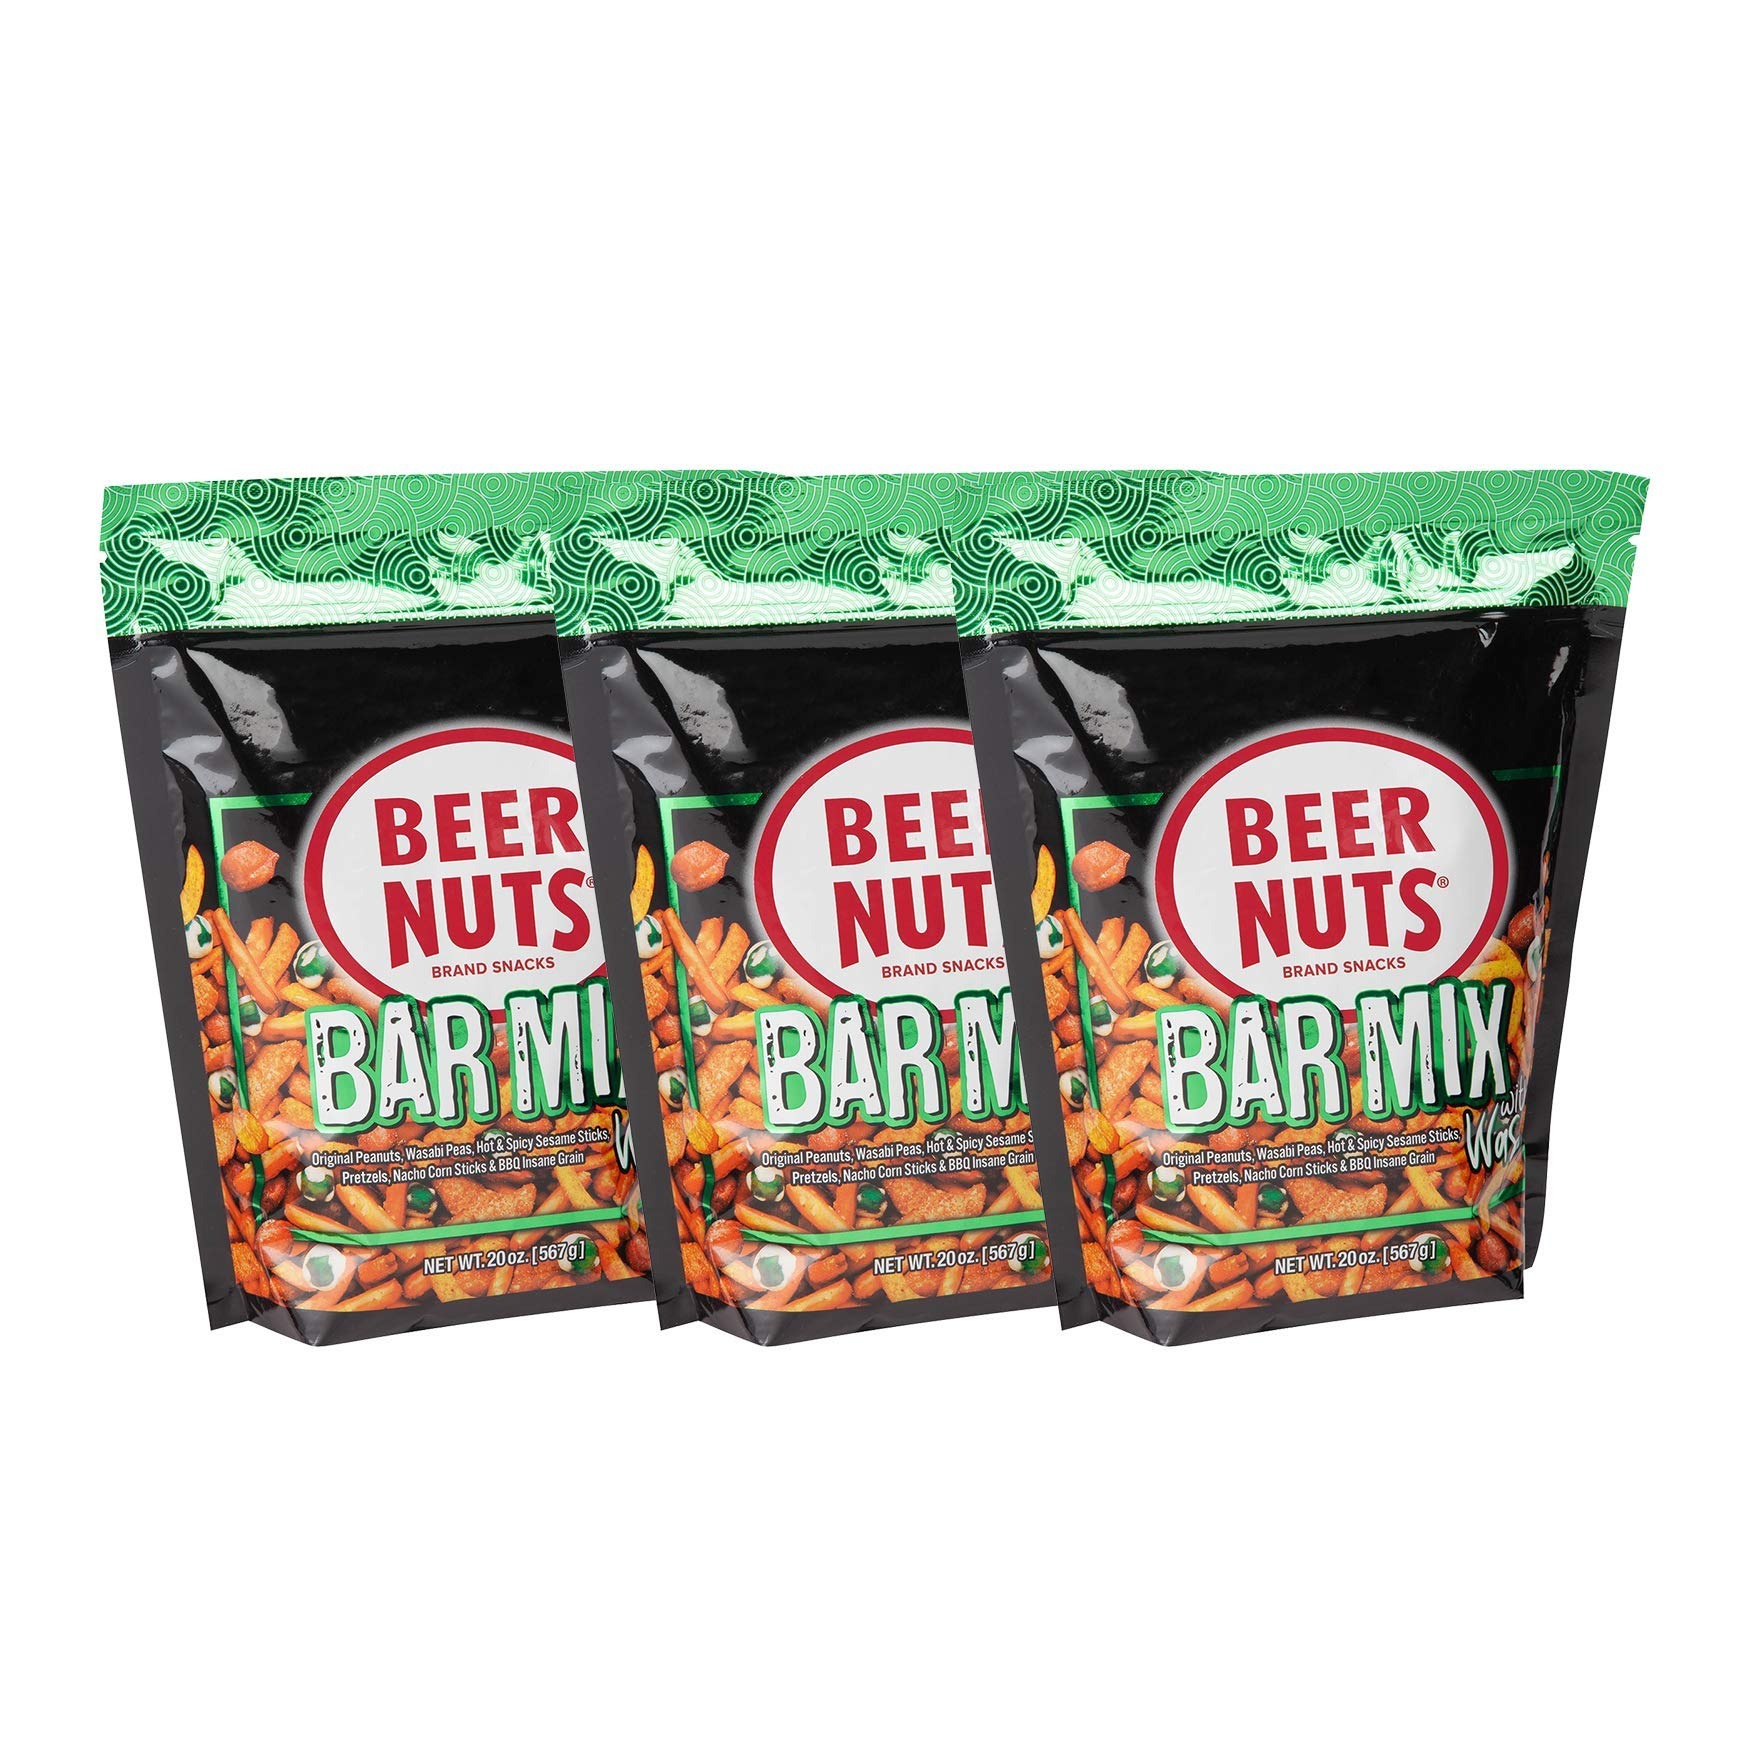
Item Name: BEER NUTS Bar Mix w/Wasabi - Pretzels, Cheese Stix, Sesame Stix, Insane Grain & Wasabi Peas - 20oz Resealable Bag (Pack of 3)
Bullet Point 1: Dive In We Dare You - This snack variety is great for parties. Prepare yourself for this swift kick in the palette. We’re talking about a serious new tingle for the taste buds. Introducing… the BEER NUTS Bar Mix with Wasabi. This delicious concoction contains all the usual suspects of the Original Bar Mix… with the added zing of the Wasabi Pea.
Bullet Point 2: Not Your Average Asian Snack Mix - These savory pantry wasabi snacks are a flavorful blend of spicy salty snacks that are sure to be a crowd pleaser at any event. Leave those vending machine snacks alone, and say hello to high quality ingredients freshly packaged.
Bullet Point 3: Resealable Bag - You'll be the party hero and bar VIP with a big bag of this snackable miracle. It's resealable in case you have leftovers, but let's be honest: you won't. Better grab a few and stock the bar.
Bullet Point 4: A Snack For Every Tastebud - Our blend of unique flavors makes the perfect party mix and bar mix. BEER NUTS has a range of products with a variety of flavor choices including spicy, sweet, salty, wasabi, cheesy, nutty, chocolatey, and many more! These pantry snacks are available in many sizes, including travel size and bulk. With so many options everyone can find something they enjoy!
Bullet Point 5: Made In The USA - BEER NUTS have been produced in America for more than half a century! We produce all BEER NUTS products at our 100,000 square-foot facility in Bloomington, Illinois. An American icon, since 1953. We think you’ll agree that the unique taste continues to be beer’s best match.
Product Description: Prepare yourself for this swift kick in the palette. We’re talking a serious new tingle for the taste buds. Introducing… the BEER NUTS Bar Mix with Wasabi. This delicious concoction contains all the usual suspects of the Original Bar Mix… with the added zing of the Wasabi Pea.
Value: 60.0
Unit: Ounce

Price: 4.98